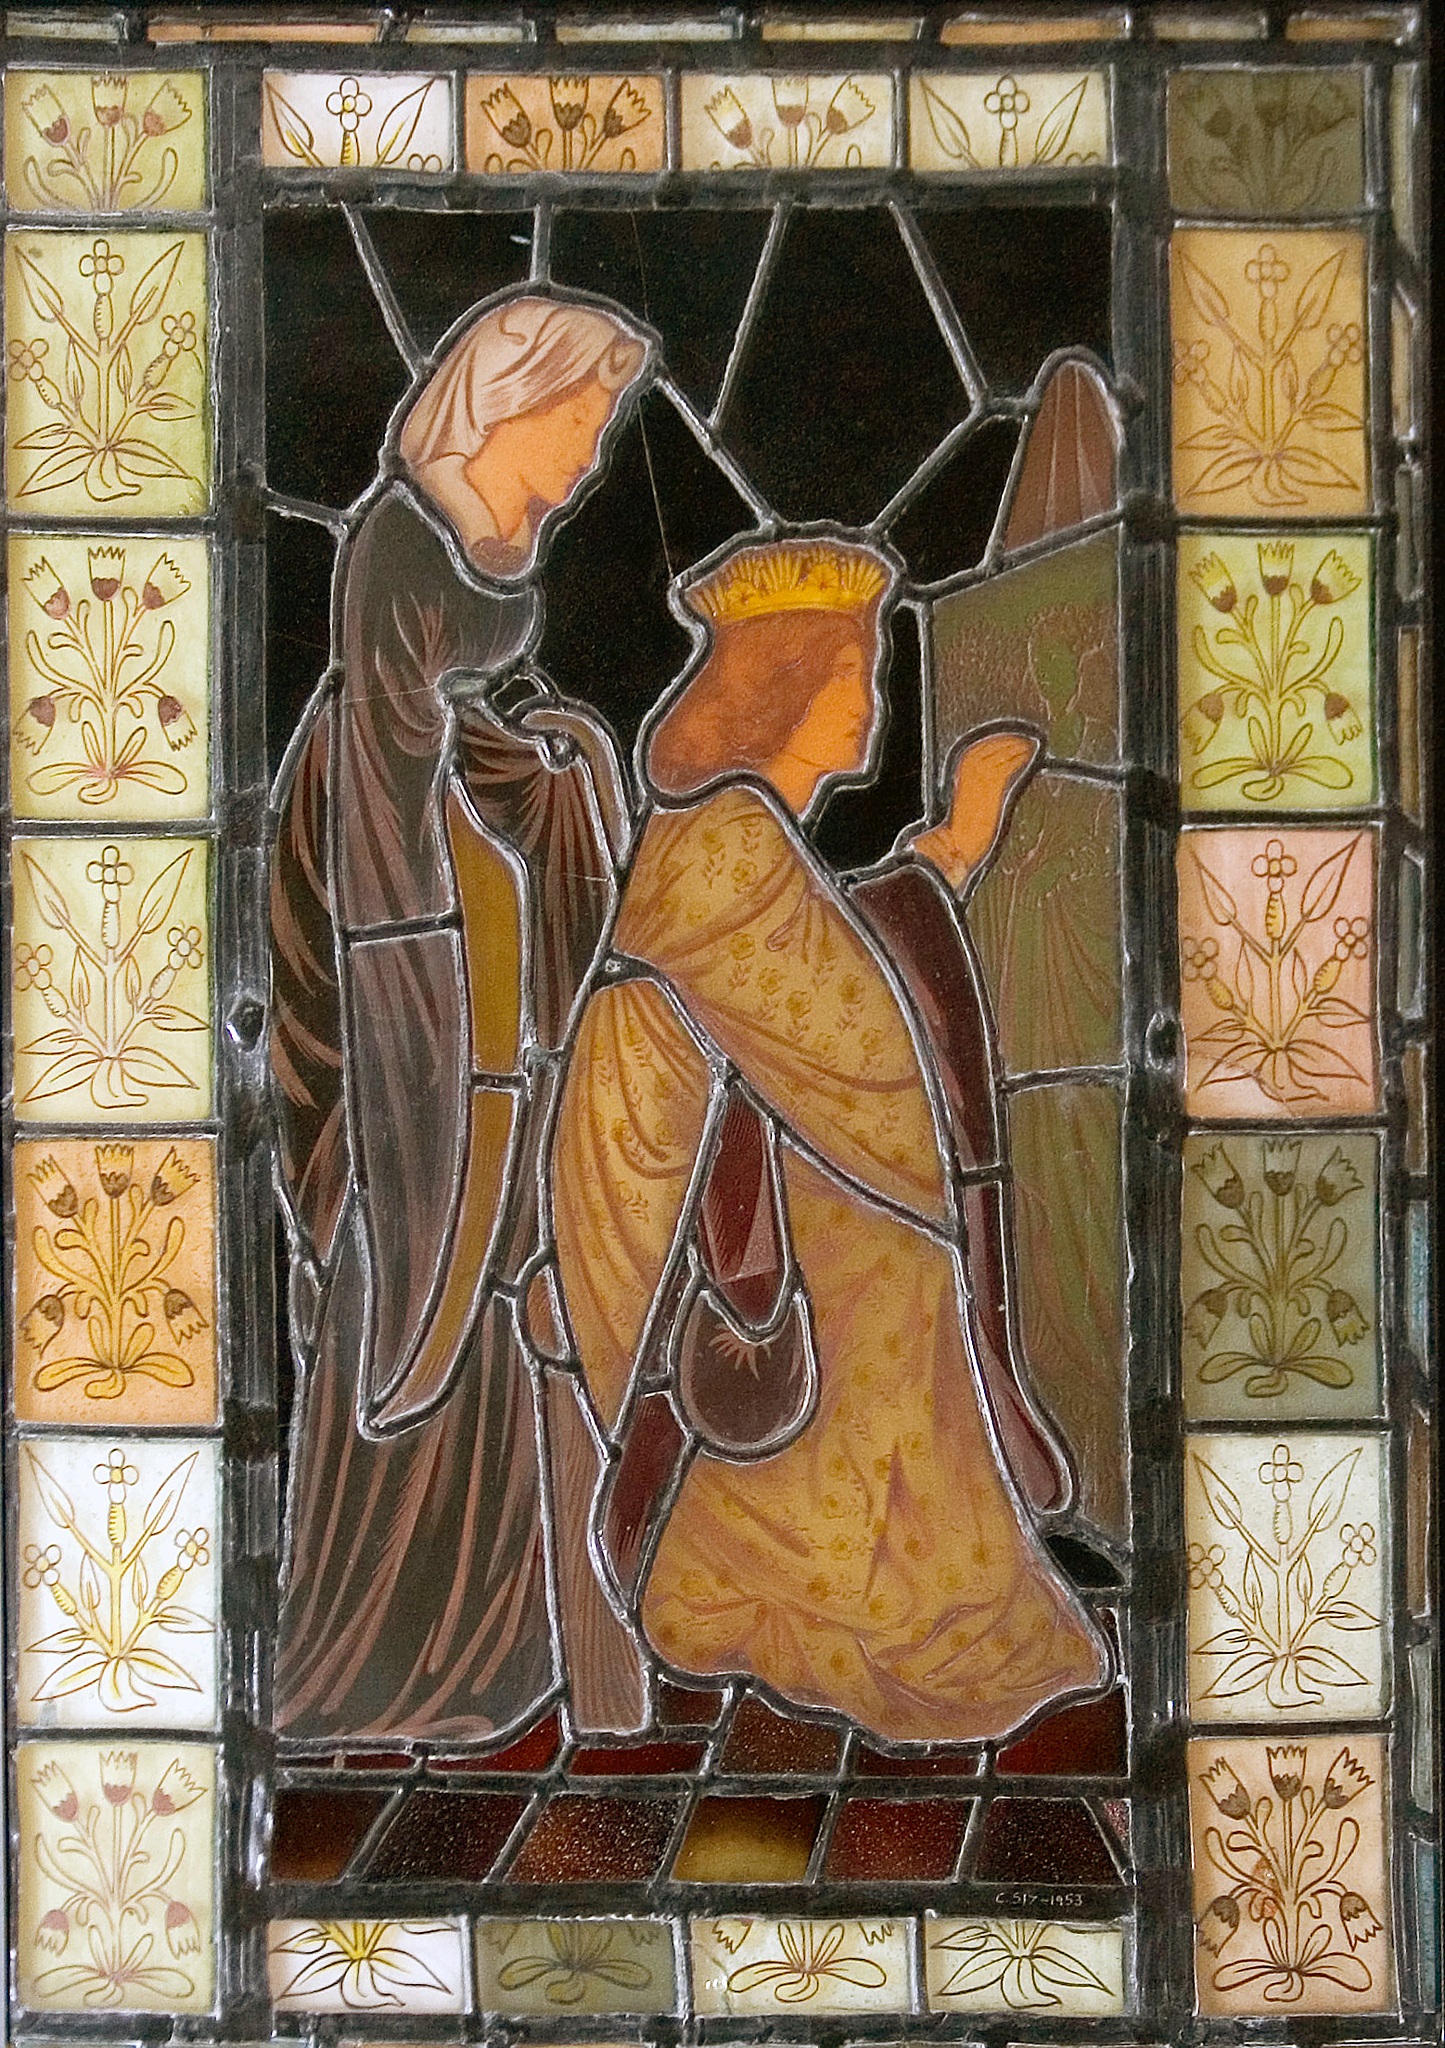
architecture, window, glass, old, material, stained glass, painting, art, classical, stained, classic, modern art